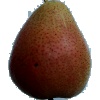
Label: Pear Forelle 1